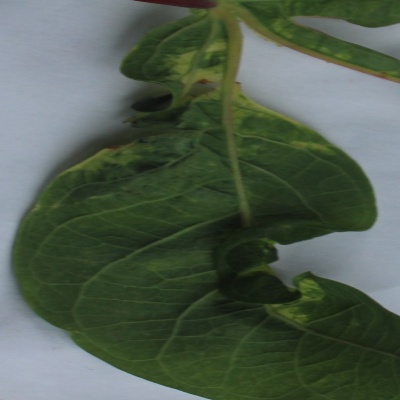
Crop: Cassava
Condition: mosaic